Maine Central class W 2-8-0

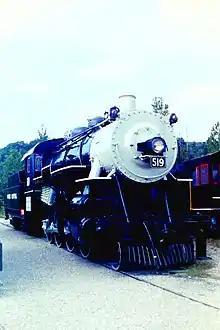
Maine Central No. 519

Maine Central Railroad Class W locomotives were intended for heavy freight service. They were of 2-8-0 wheel arrangement in the Whyte notation, or "1'D" in UIC classification. They replaced earlier class O 4-6-0 locomotives beginning in 1910. They were in turn replaced by class S 2-8-2 locomotives for the heaviest freight service beginning in 1914, but remained in use on lighter freight trains until replaced by diesel locomotives after World War II.